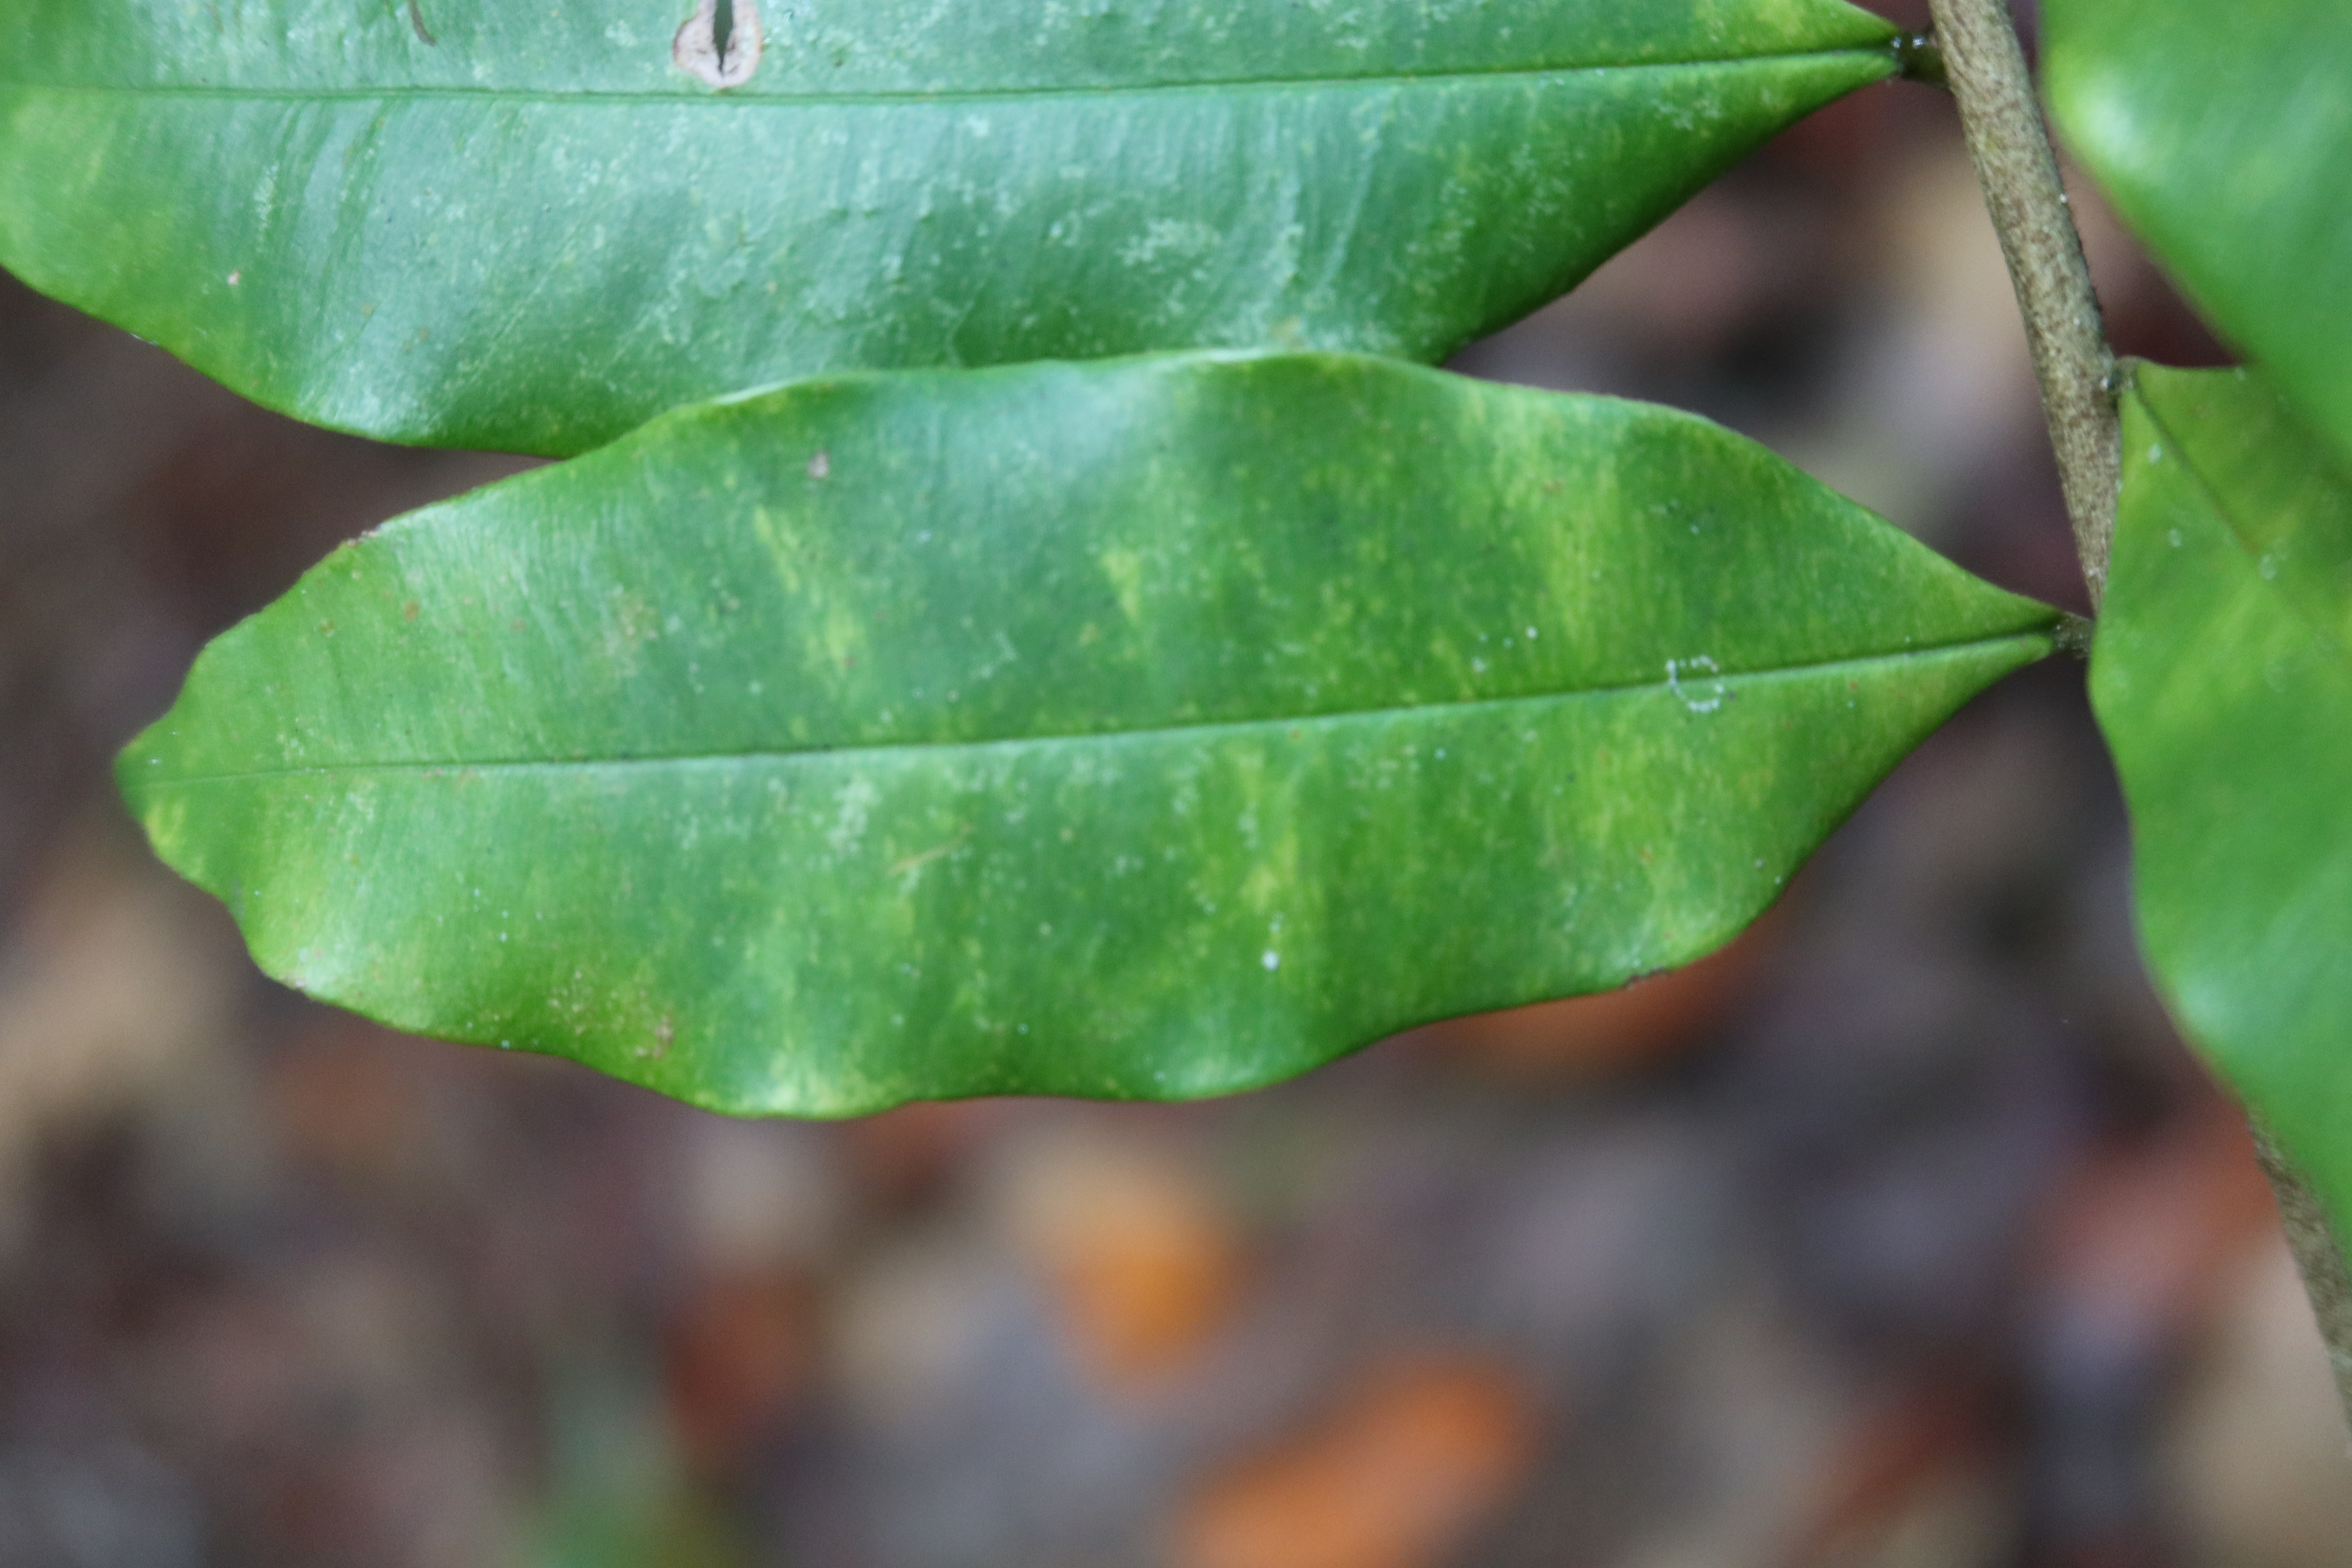
Label: Downy mildew